Karla Henry

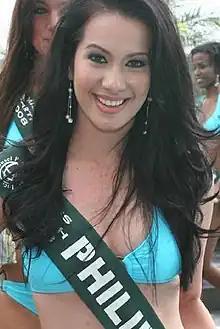
Miss Earth 2008

Karla Paula Ginteroy Henry (born May 23, 1986) is a Filipino-Canadian model and beauty queen. She was crowned Miss Earth 2008, becoming the first Philippine delegate and the first in the Asian region to win that title.